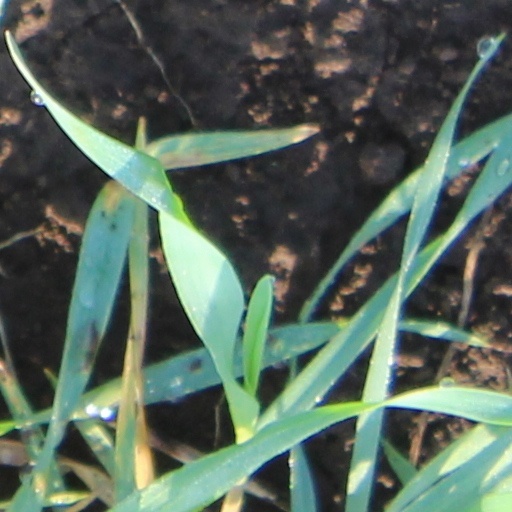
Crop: wheat